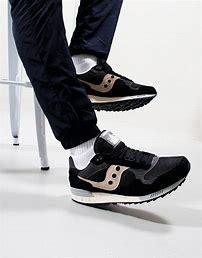
Brand: Saucony
Model: Shadow 5000